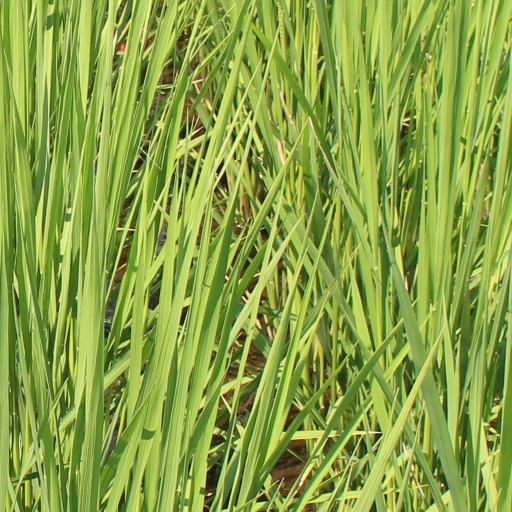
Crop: rice